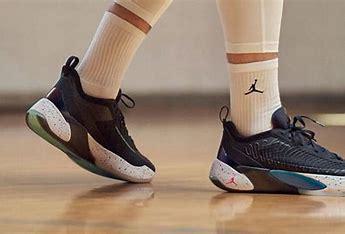
Brand: Jordan
Model: Luka 1